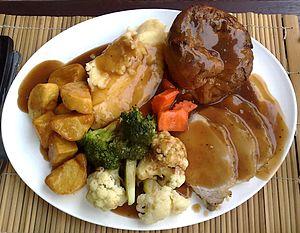
Londres [lɔ̃dʁ] est la capitale et la plus grande ville d'Angleterre et du Royaume-Uni. La ville est située près de l'estuaire de la Tamise dans le sud-est de l'Angleterre. Londinium a été fondée par les Romains il y a presque 2 000 ans. La Cité de Londres, le noyau historique de Londres avec une superficie de seulement 1,12 miles carrés conserve des frontières qui suivent de près ses limites médiévales. Londres est gouvernée par le maire de Londres et l'Assemblée de Londres.
Le Sunday roast est un plat traditionnel dominical britannique composé d'une pièce de viande rôtie, le plus souvent du bœuf, ou un plat végétarien comme le nut roast, de Yorkshire pudding, de pommes de terre rôties, de légumes de saison, souvent cuits à la vapeur, de farce et de sauce au jus de viande.